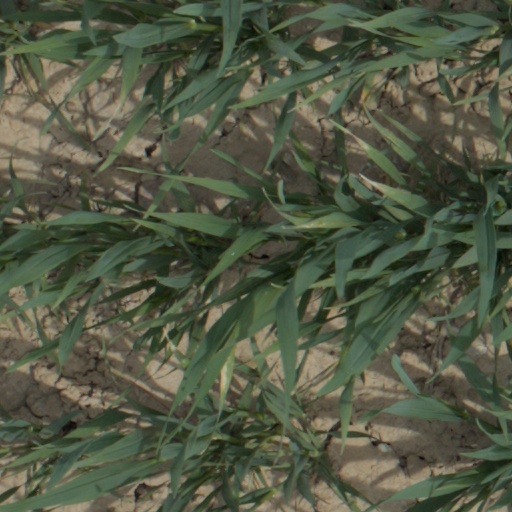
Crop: wheat